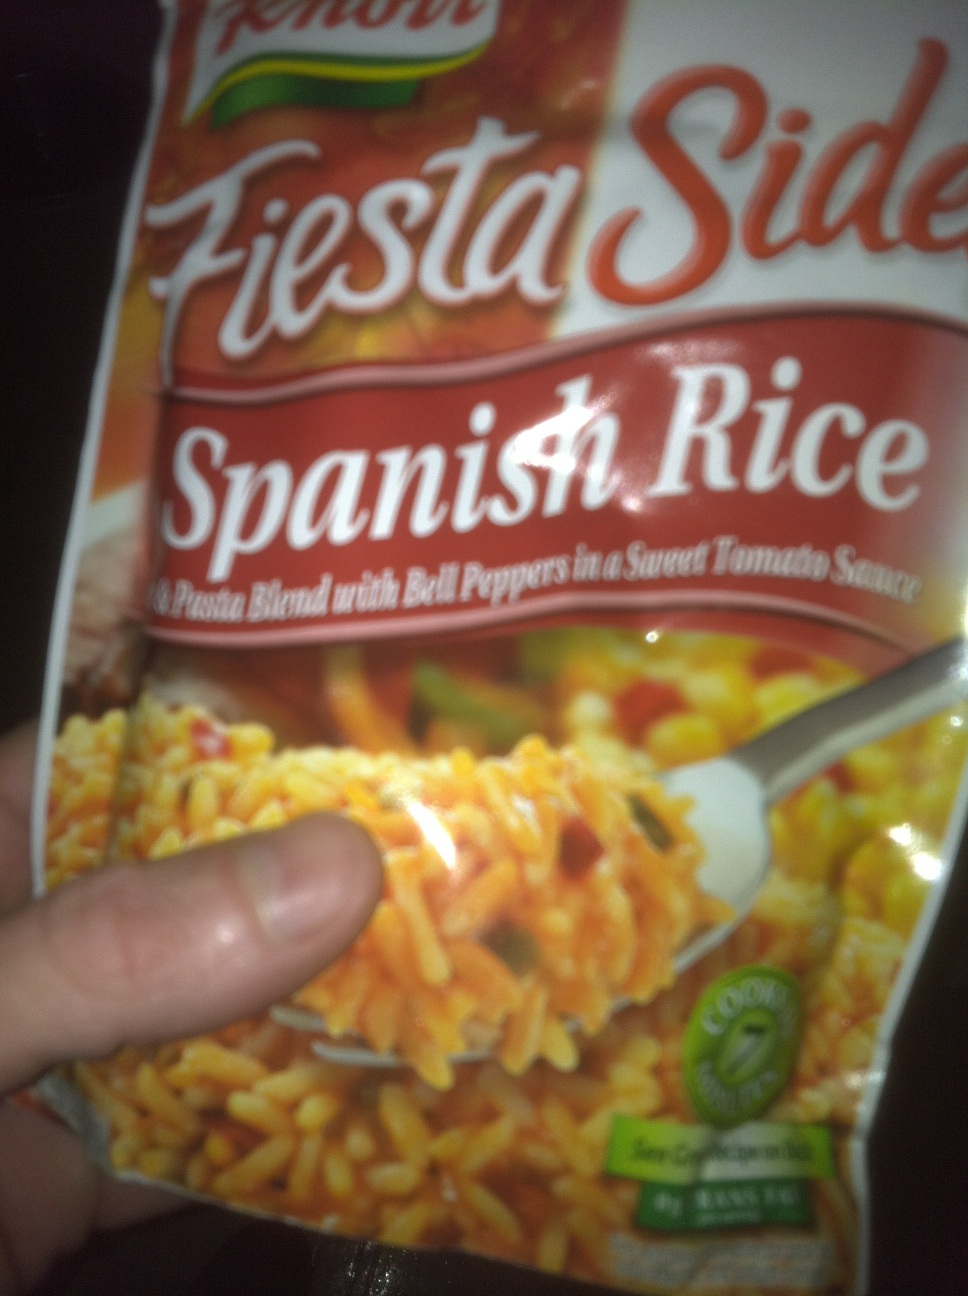Question: What is this please?
Answer: spanish rice